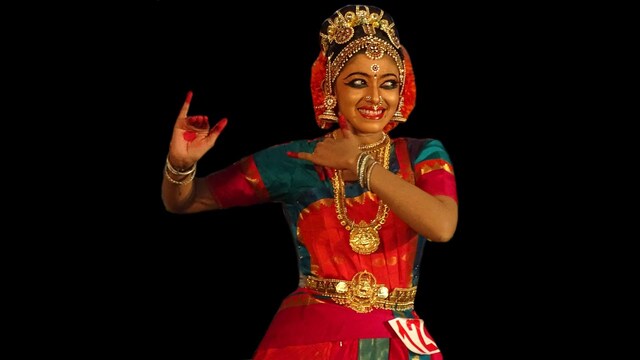
Dance form: kuchipudi